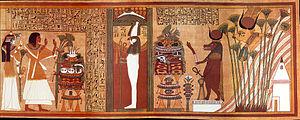
Scene finale du papyrus d'Ani
Le Livre des morts des Anciens Égyptiens a pour véritable titre, à l'époque de l'Égypte antique, Livre pour sortir au jour. Le « jour » en question est celui des vivants, mais aussi de tout principe lumineux s'opposant aux ténèbres, à l'oubli, à l'anéantissement et à la mort. Dans cette perspective, le défunt égyptien cherche à voyager dans la barque du dieu soleil Rê et à traverser le royaume d'Osiris.